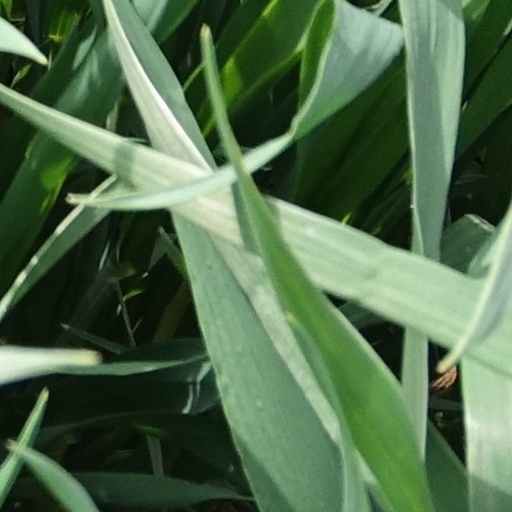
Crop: wheat